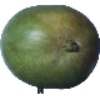
Label: Mango 1